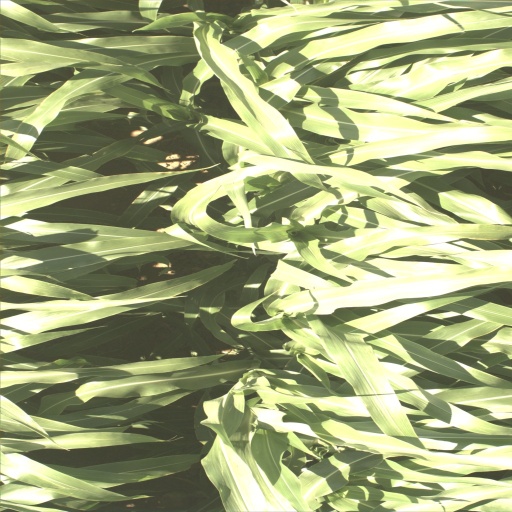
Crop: sorghum